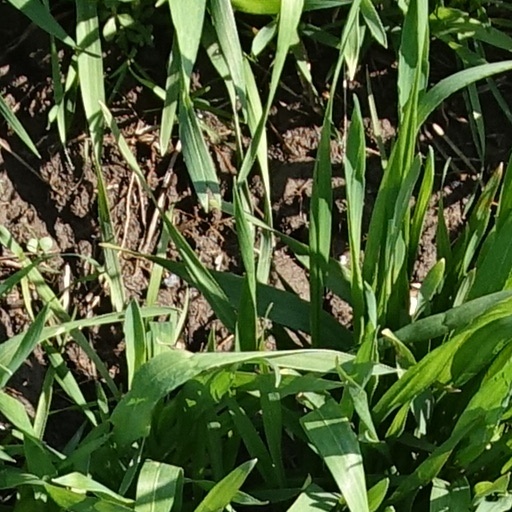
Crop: wheat